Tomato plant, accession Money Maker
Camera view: horizontal (90 deg, fisheye); turntable rotation: 210 degrees
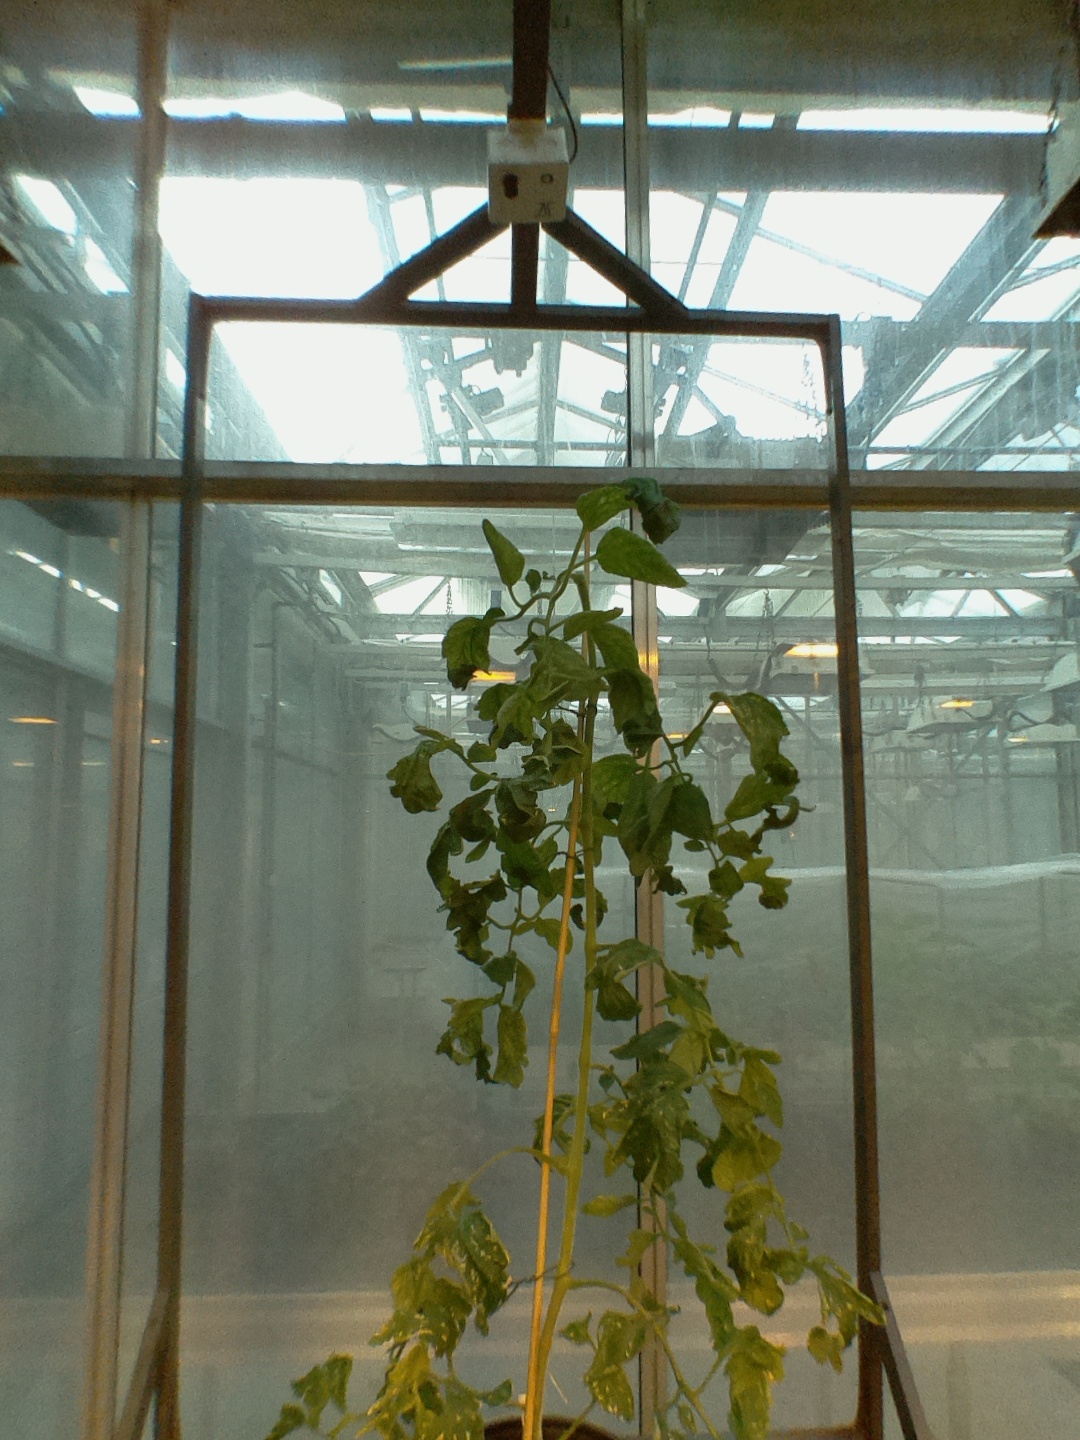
BBCH growth stage 52: 2 inflorescences visible